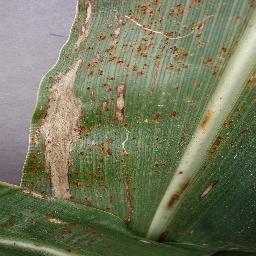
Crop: corn
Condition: (maize)_northern_blight